Princess Ida of Anhalt-Bernburg-Schaumburg-Hoym

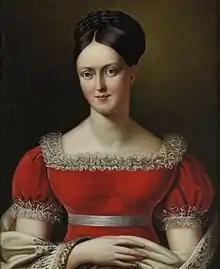

Princess Ida of Anhalt-Bernburg-Schaumburg-Hoym (10 March 1804 – 31 March 1828) was a princess of Anhalt-Bernburg-Schaumburg-Hoym by birth as a daughter of Victor II, Prince of Anhalt-Bernburg-Schaumburg-Hoym. As the wife of Hereditary Prince Paul Frederick Augustus of Oldenburg she became an Hereditary Princess of Oldenburg by marriage.